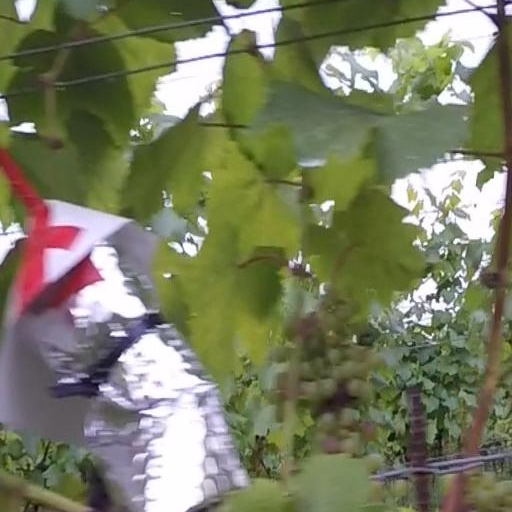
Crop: grape